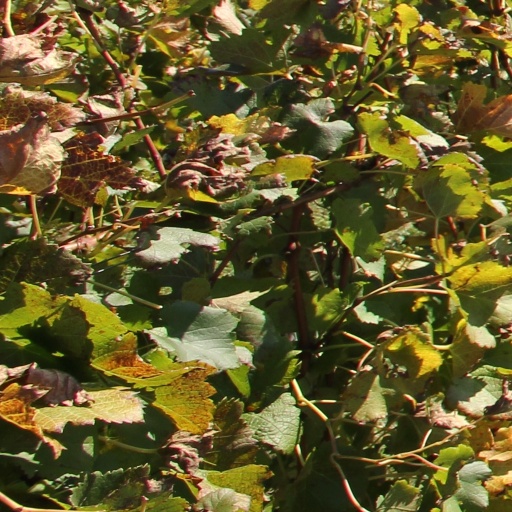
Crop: grape